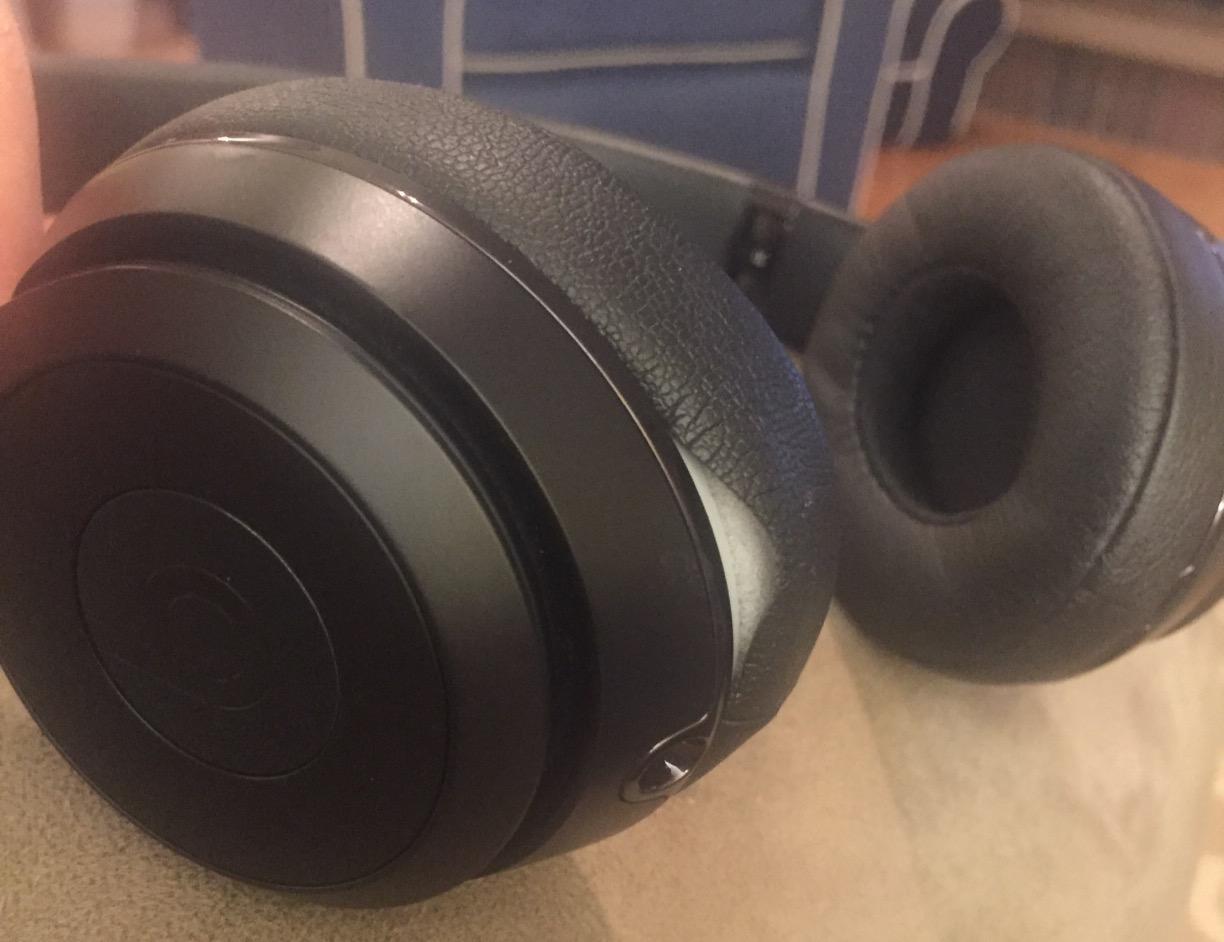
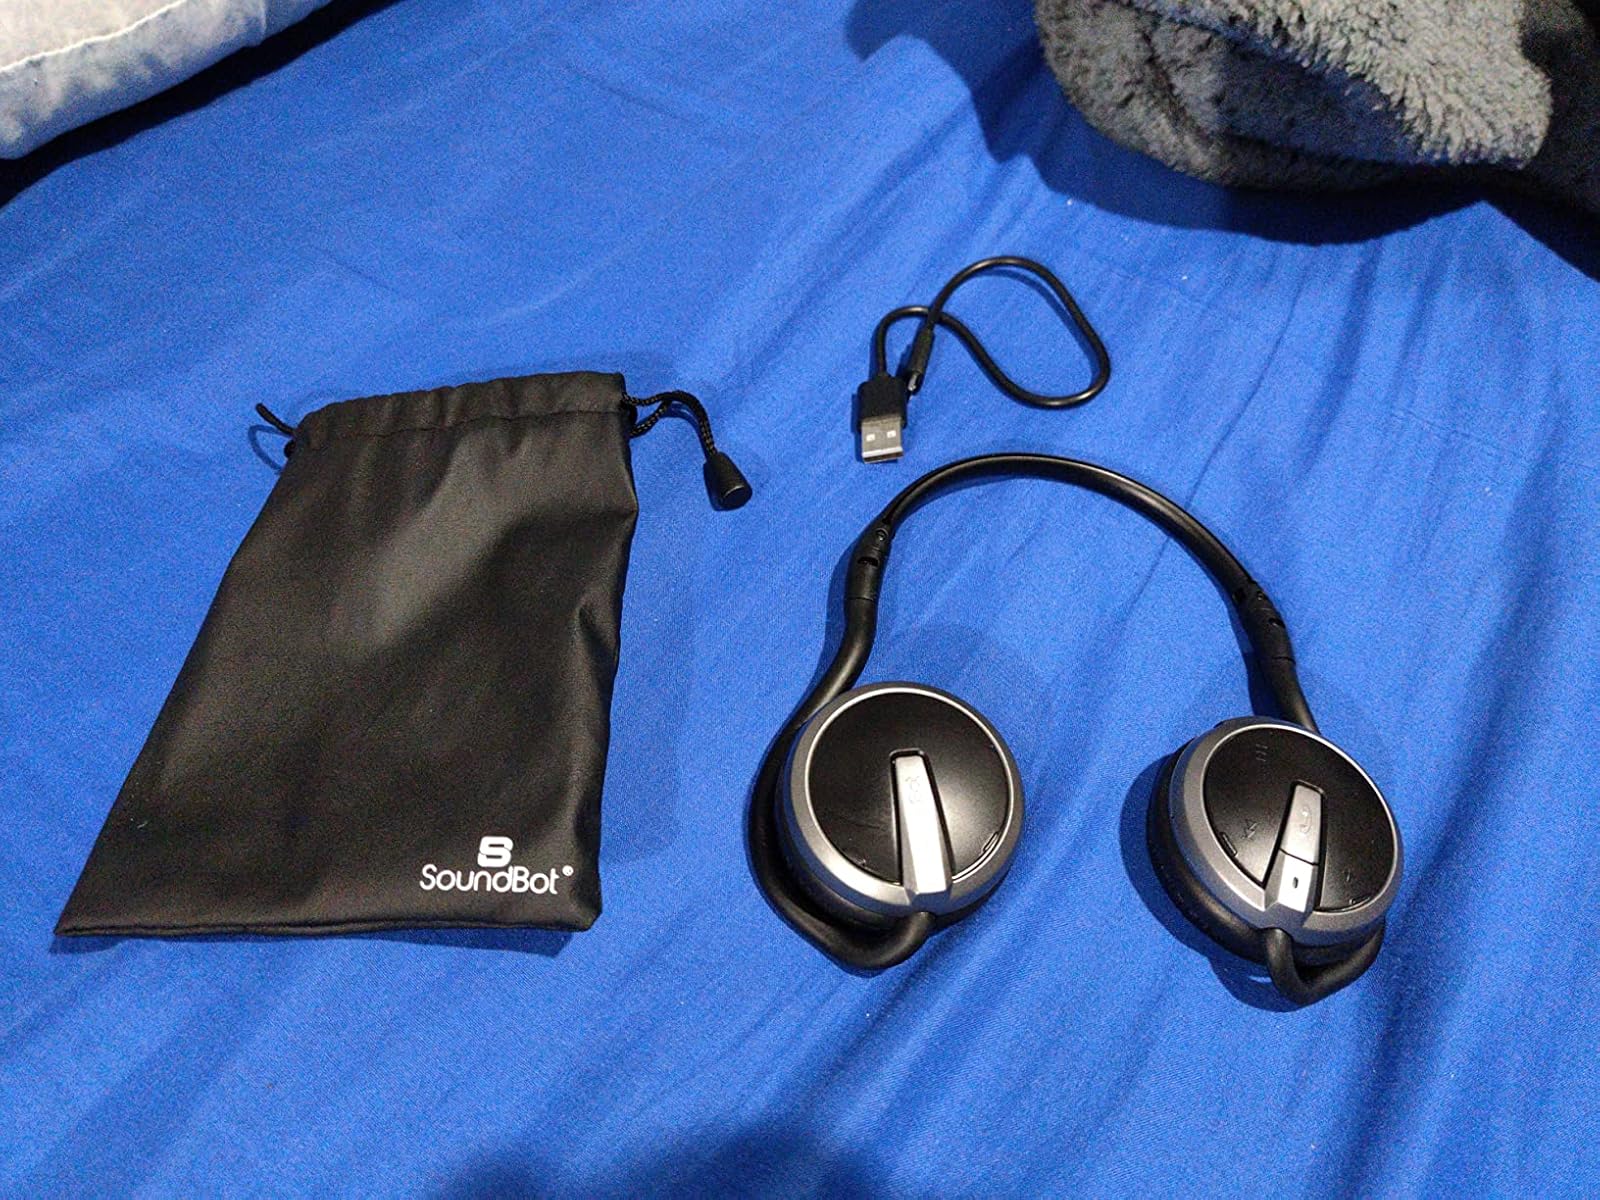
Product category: headphones
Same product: no